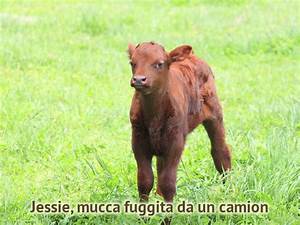
Label: mucca